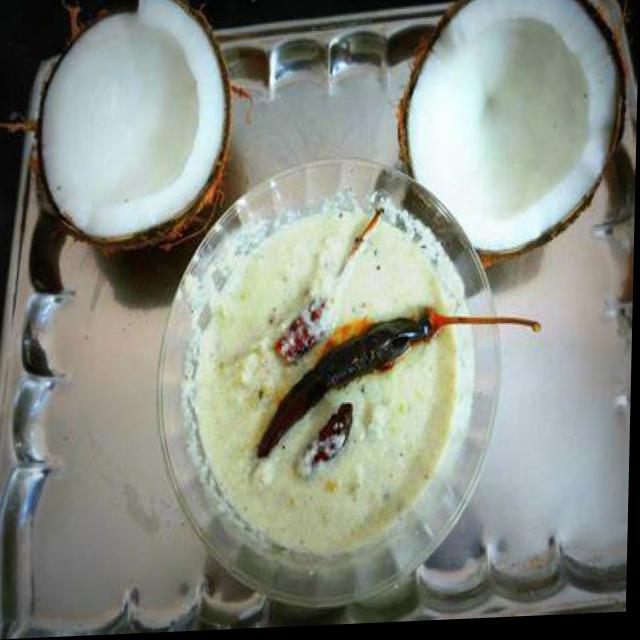
Dish: coconut_chutney